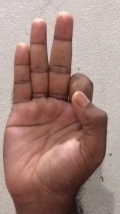
ASL sign: F